East Glamorganshire (UK Parliament constituency)

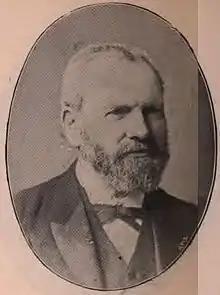
Thomas

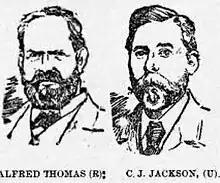

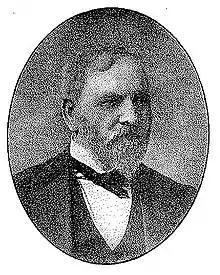
Thomas

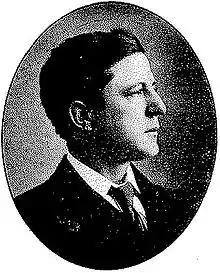
Edwards

Another General Election was required to take place before the end of 1915. The political parties had been making preparations for an election to take place and by July 1914, the following candidates had been selected;